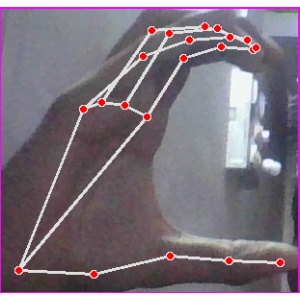
अक्षर: ऋ